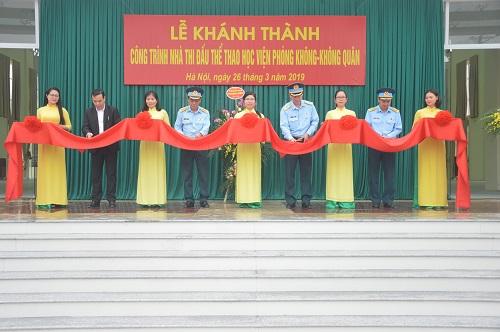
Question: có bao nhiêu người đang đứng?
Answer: có chín người